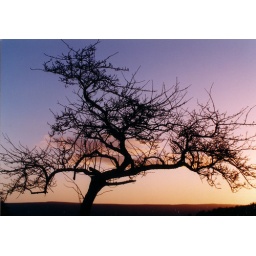
subzero February day ages back, hoar frost and not a cloud in the sky